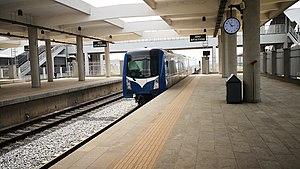
L'Abuja Light Rail est un système de transport en commun ferroviaire en cours de réalisation à Abuja, capitale administrative du Nigeria peuplée de 2,5 millions d'habitants. Le réseau en cours de construction comprendra à terme six lignes totalisant 292 kilomètres. Une première ligne longue de 26,7 kilomètres a été inaugurée le 12 juillet 2018.